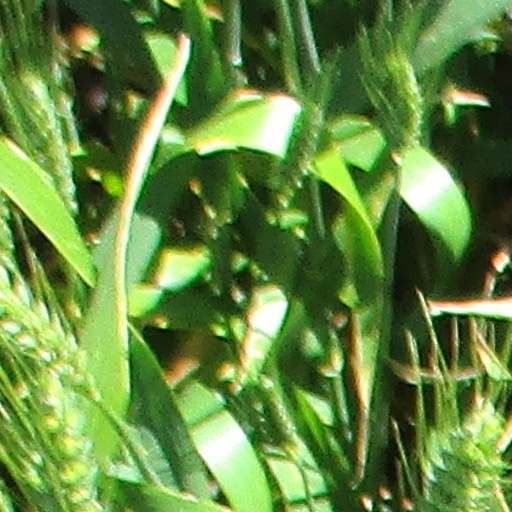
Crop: wheat